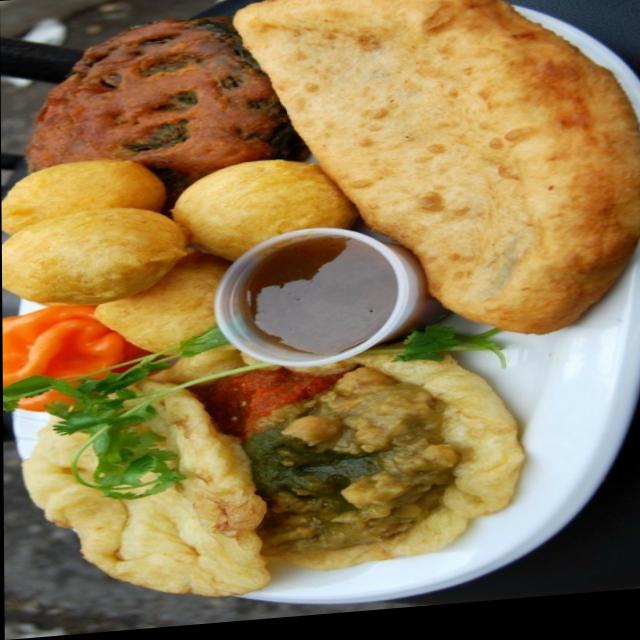
Dish: chole_bhature